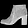
Label: Ankle boot